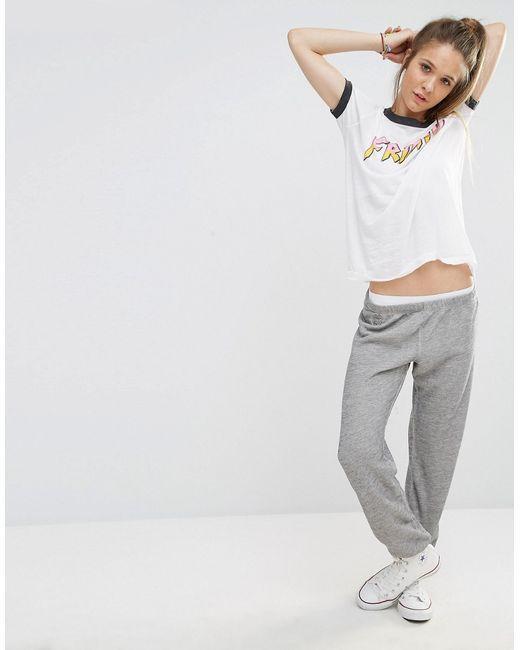
weißes bedrucktes lässiges Kurzarm-T-Shirt mit schwarzem Futter